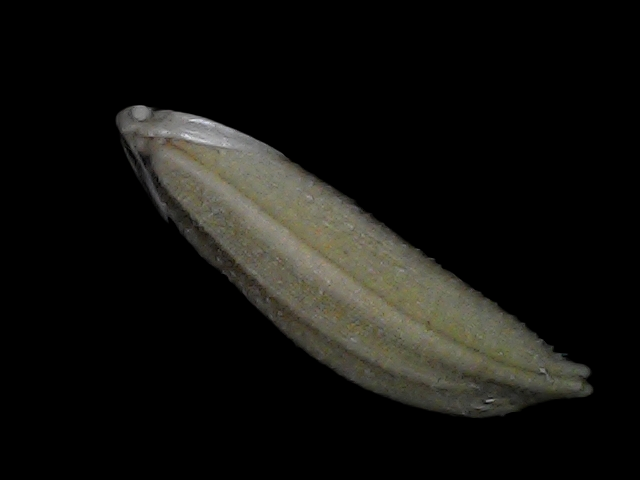
Rice variety: Bd87